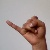
The image shows a hand gesture representing the letter 'J' in Indian Sign Language.